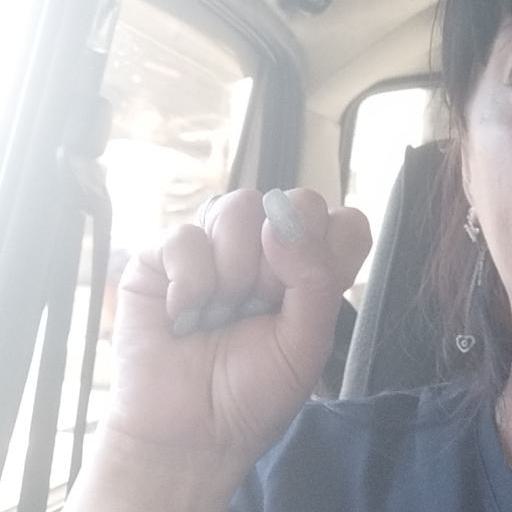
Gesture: fist